Inverness and Aviemore Direct Railway

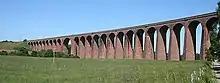
Strathnairn Viaduct near Culloden Moor; Scotland's longest railway viaduct; photo Anne Burgess

Having received the authorisation, the Highland Railway did nothing to hasten actual construction, no doubt believing that the danger of encroachment had been staved off. In any event, for the Highland Railway this was the most important development of the decade.